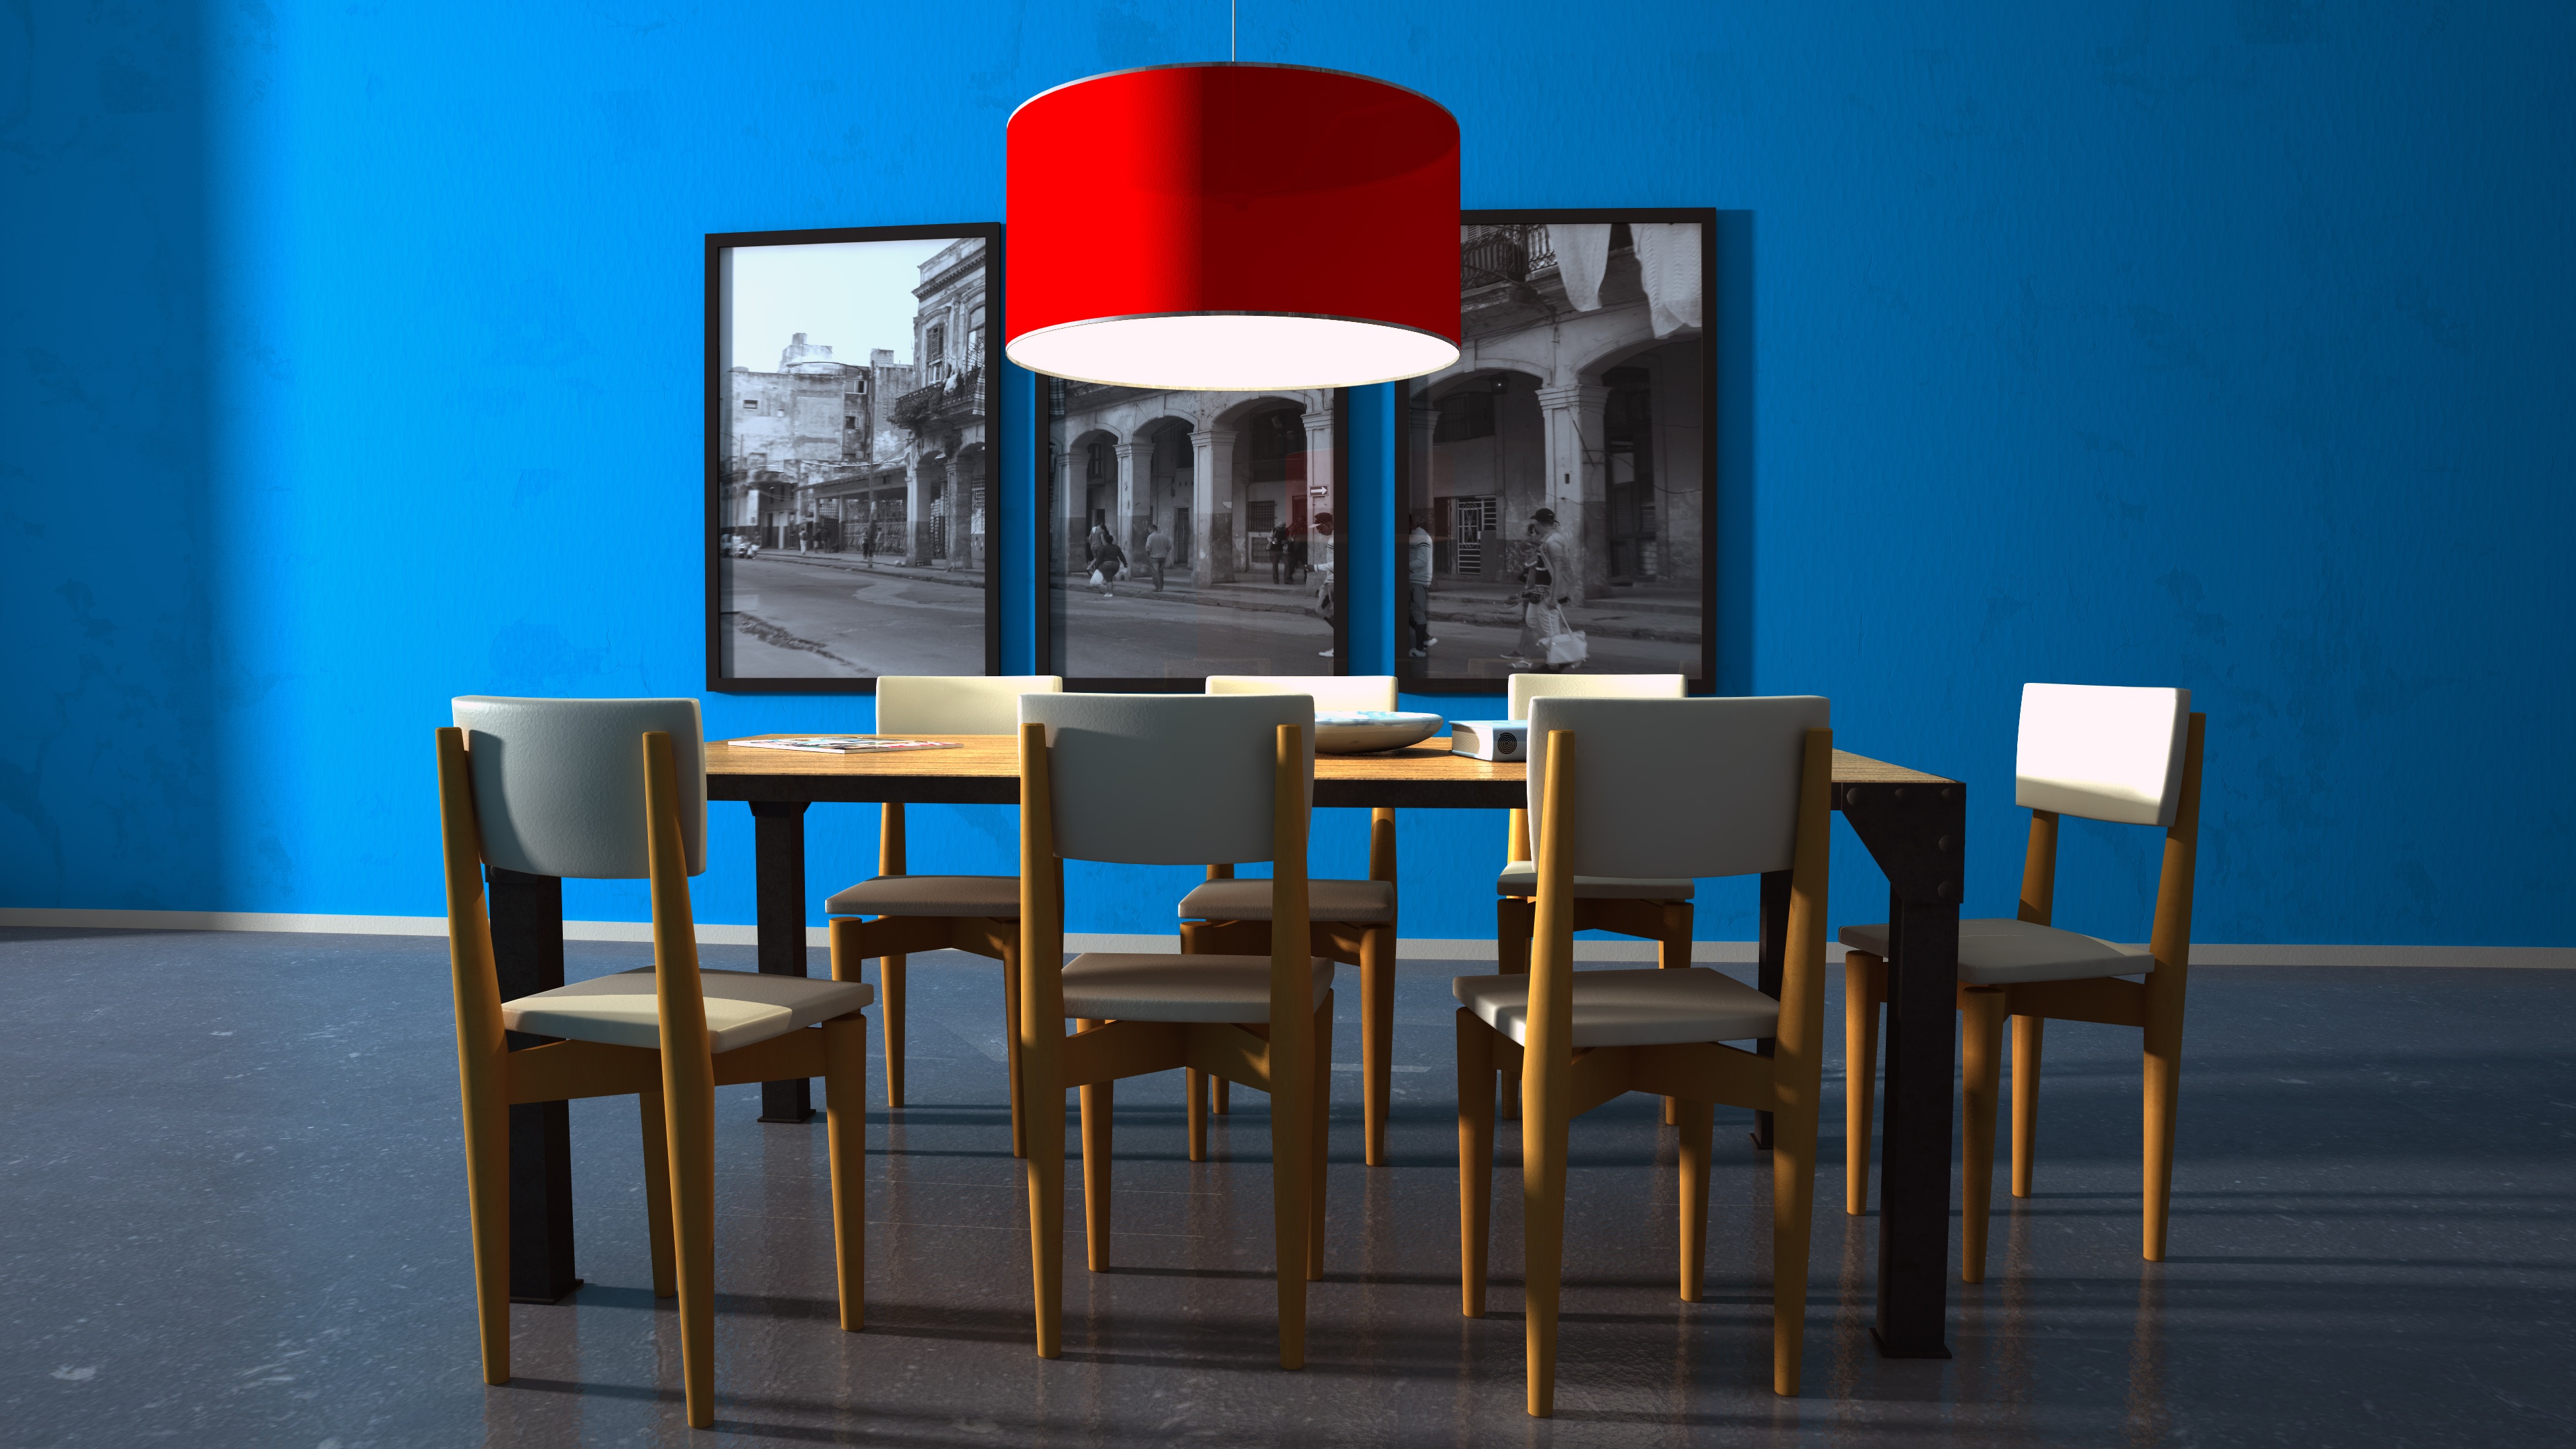
table, chair, blue, furniture, room, colorful, decor, interior design, living, chairs, colors, design, wallpaper, dining room